Hocus Pocus Alfie Atkins

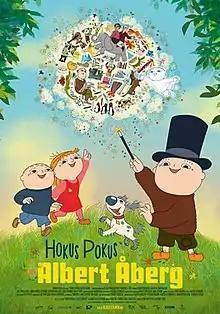

Hocus Pocus Alfie Atkins is a 2013 Danish-Norwegian-Swedish animated feature film directed by Torill Kove. It is based on the book of the same title from the Alfie Atkins book series by Gunilla Bergström.